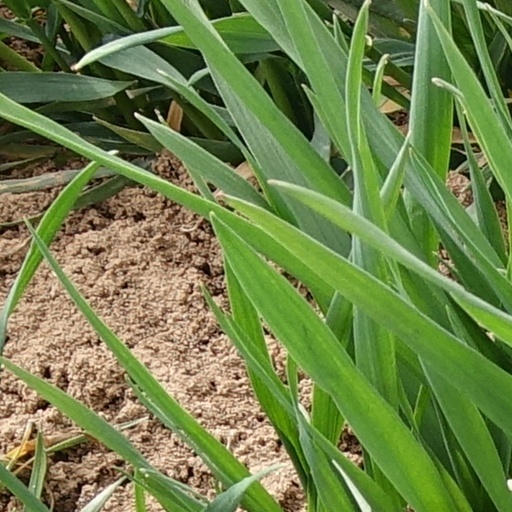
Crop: wheat